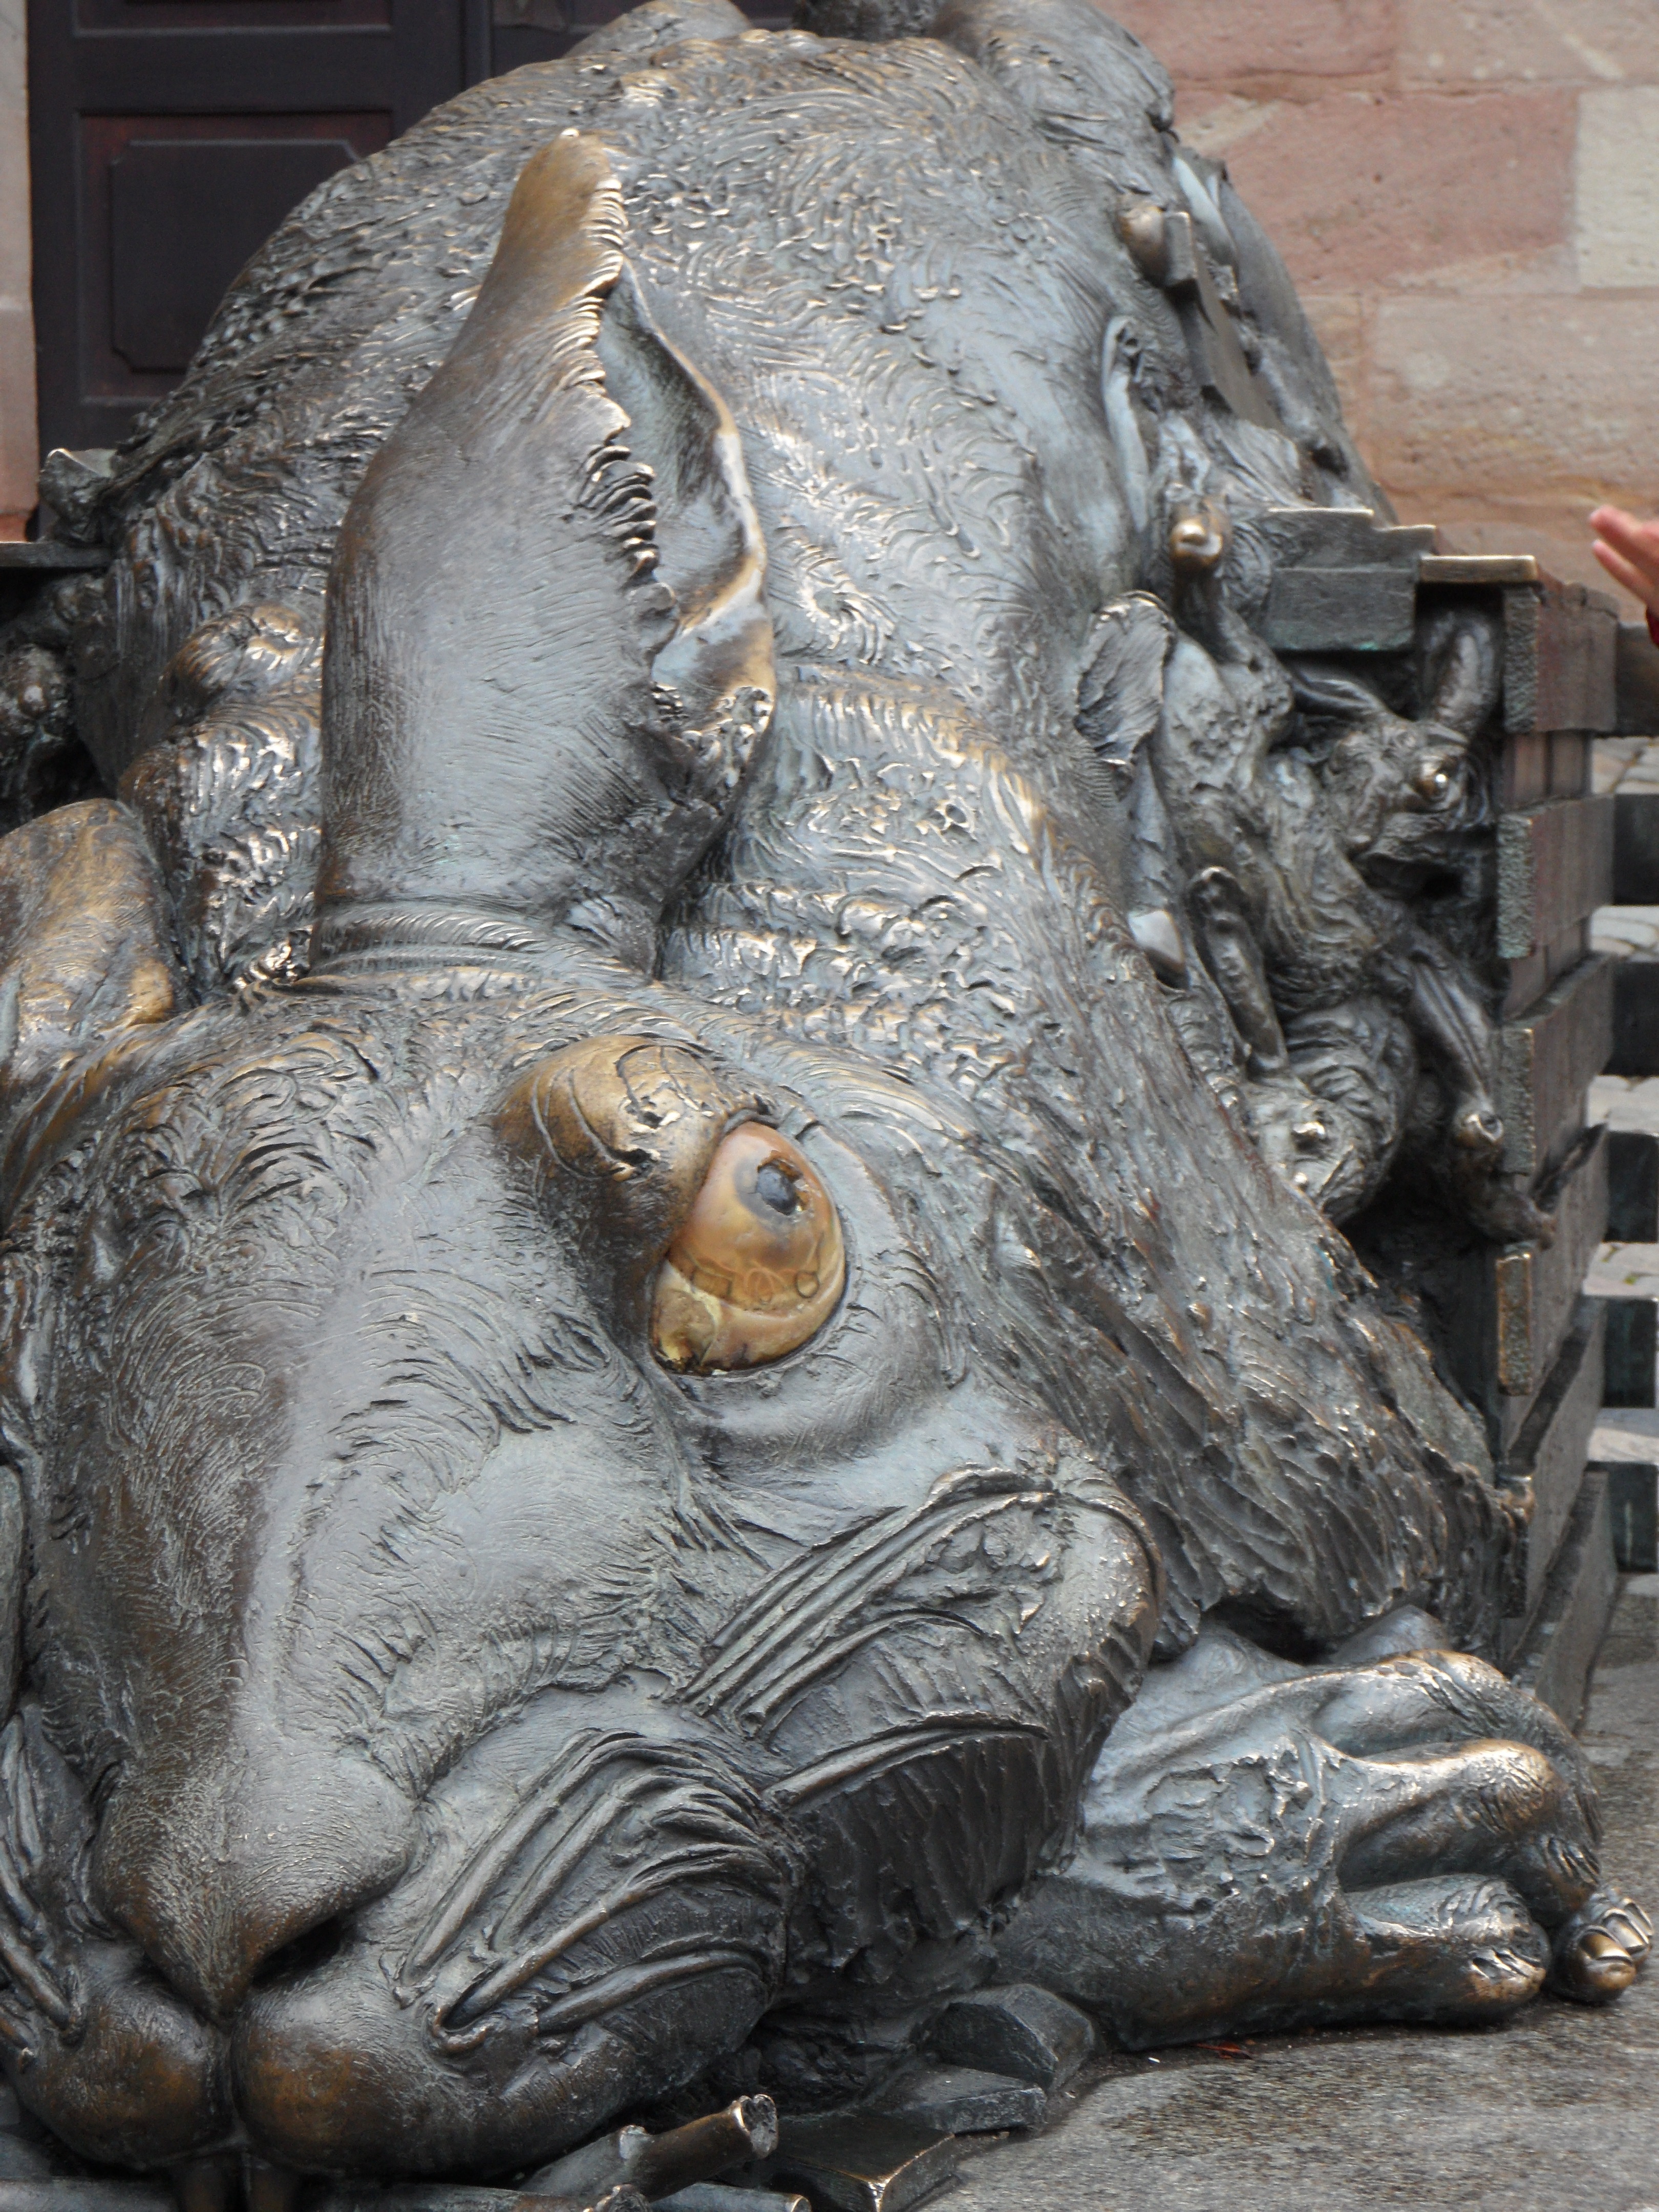
monument, statue, hare, sculpture, art, figure, temple, bronze, famous, carving, nuremberg, stone carving, ancient history, d rer